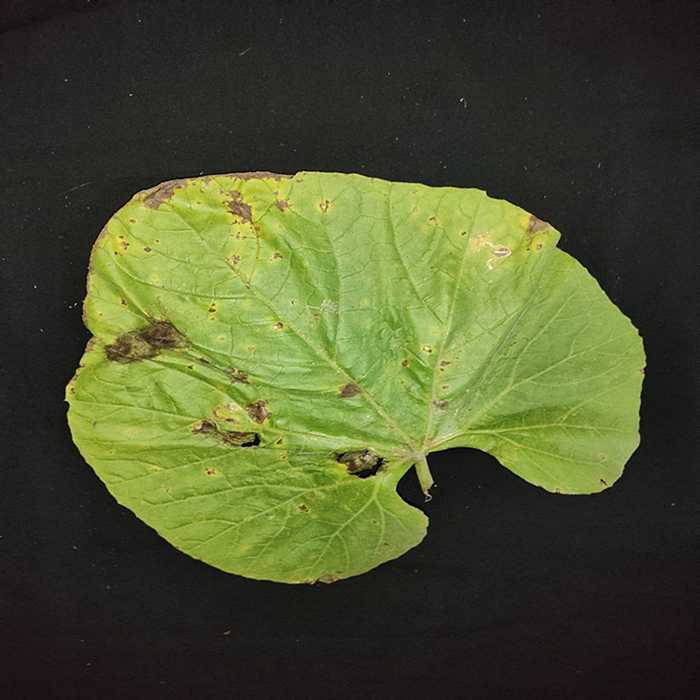
Plant: Bottle gourd
Label: Downey mildew